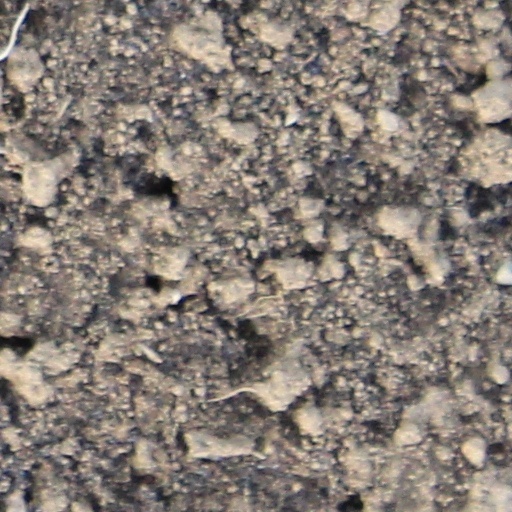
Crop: wheat